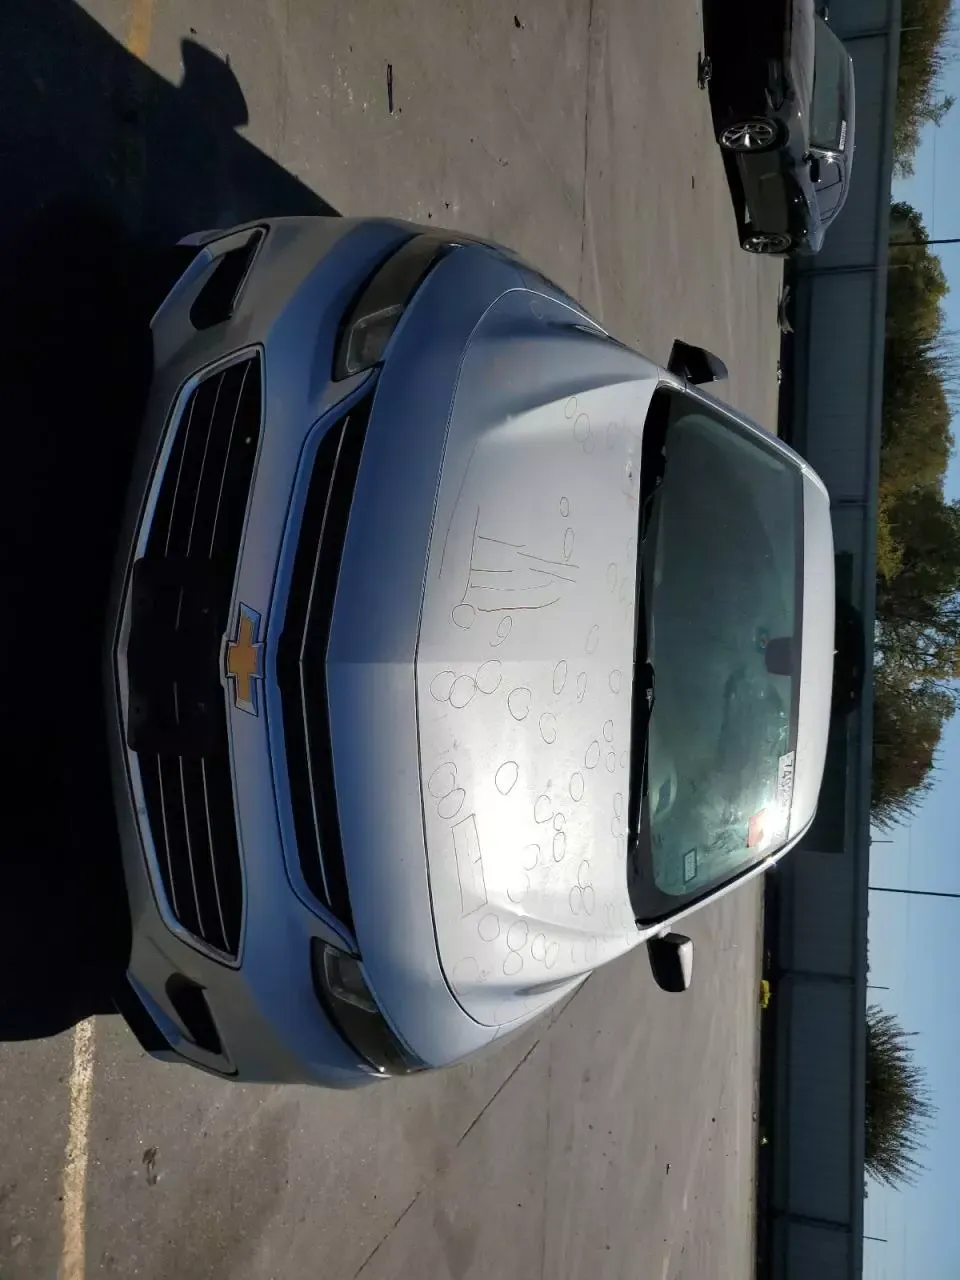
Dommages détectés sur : capot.
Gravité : mineur